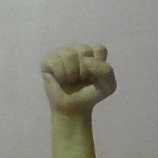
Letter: saad